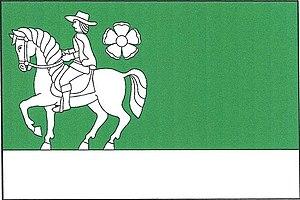
Újezdec est une commune du district de Mělník, dans la région de Bohême-Centrale, en Tchéquie. Sa population s'élevait à 142 habitants en 2020.